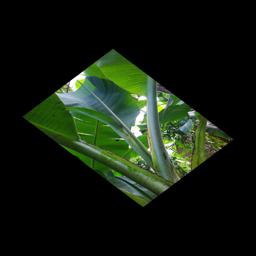
Label: JAHAJI STEM